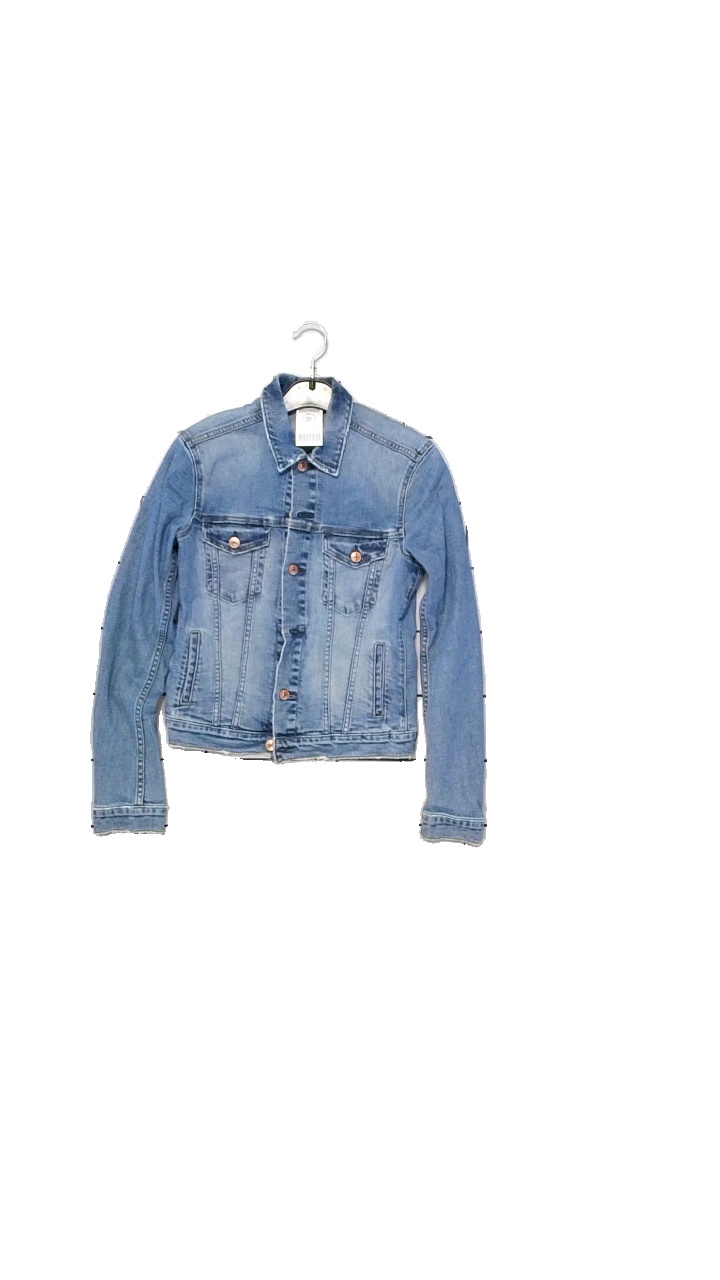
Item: Jacket (Ladies)
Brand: -
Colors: Blue
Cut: Regular
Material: -
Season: Summer
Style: Denim
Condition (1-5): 3
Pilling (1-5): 3
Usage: Reuse
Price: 150-250